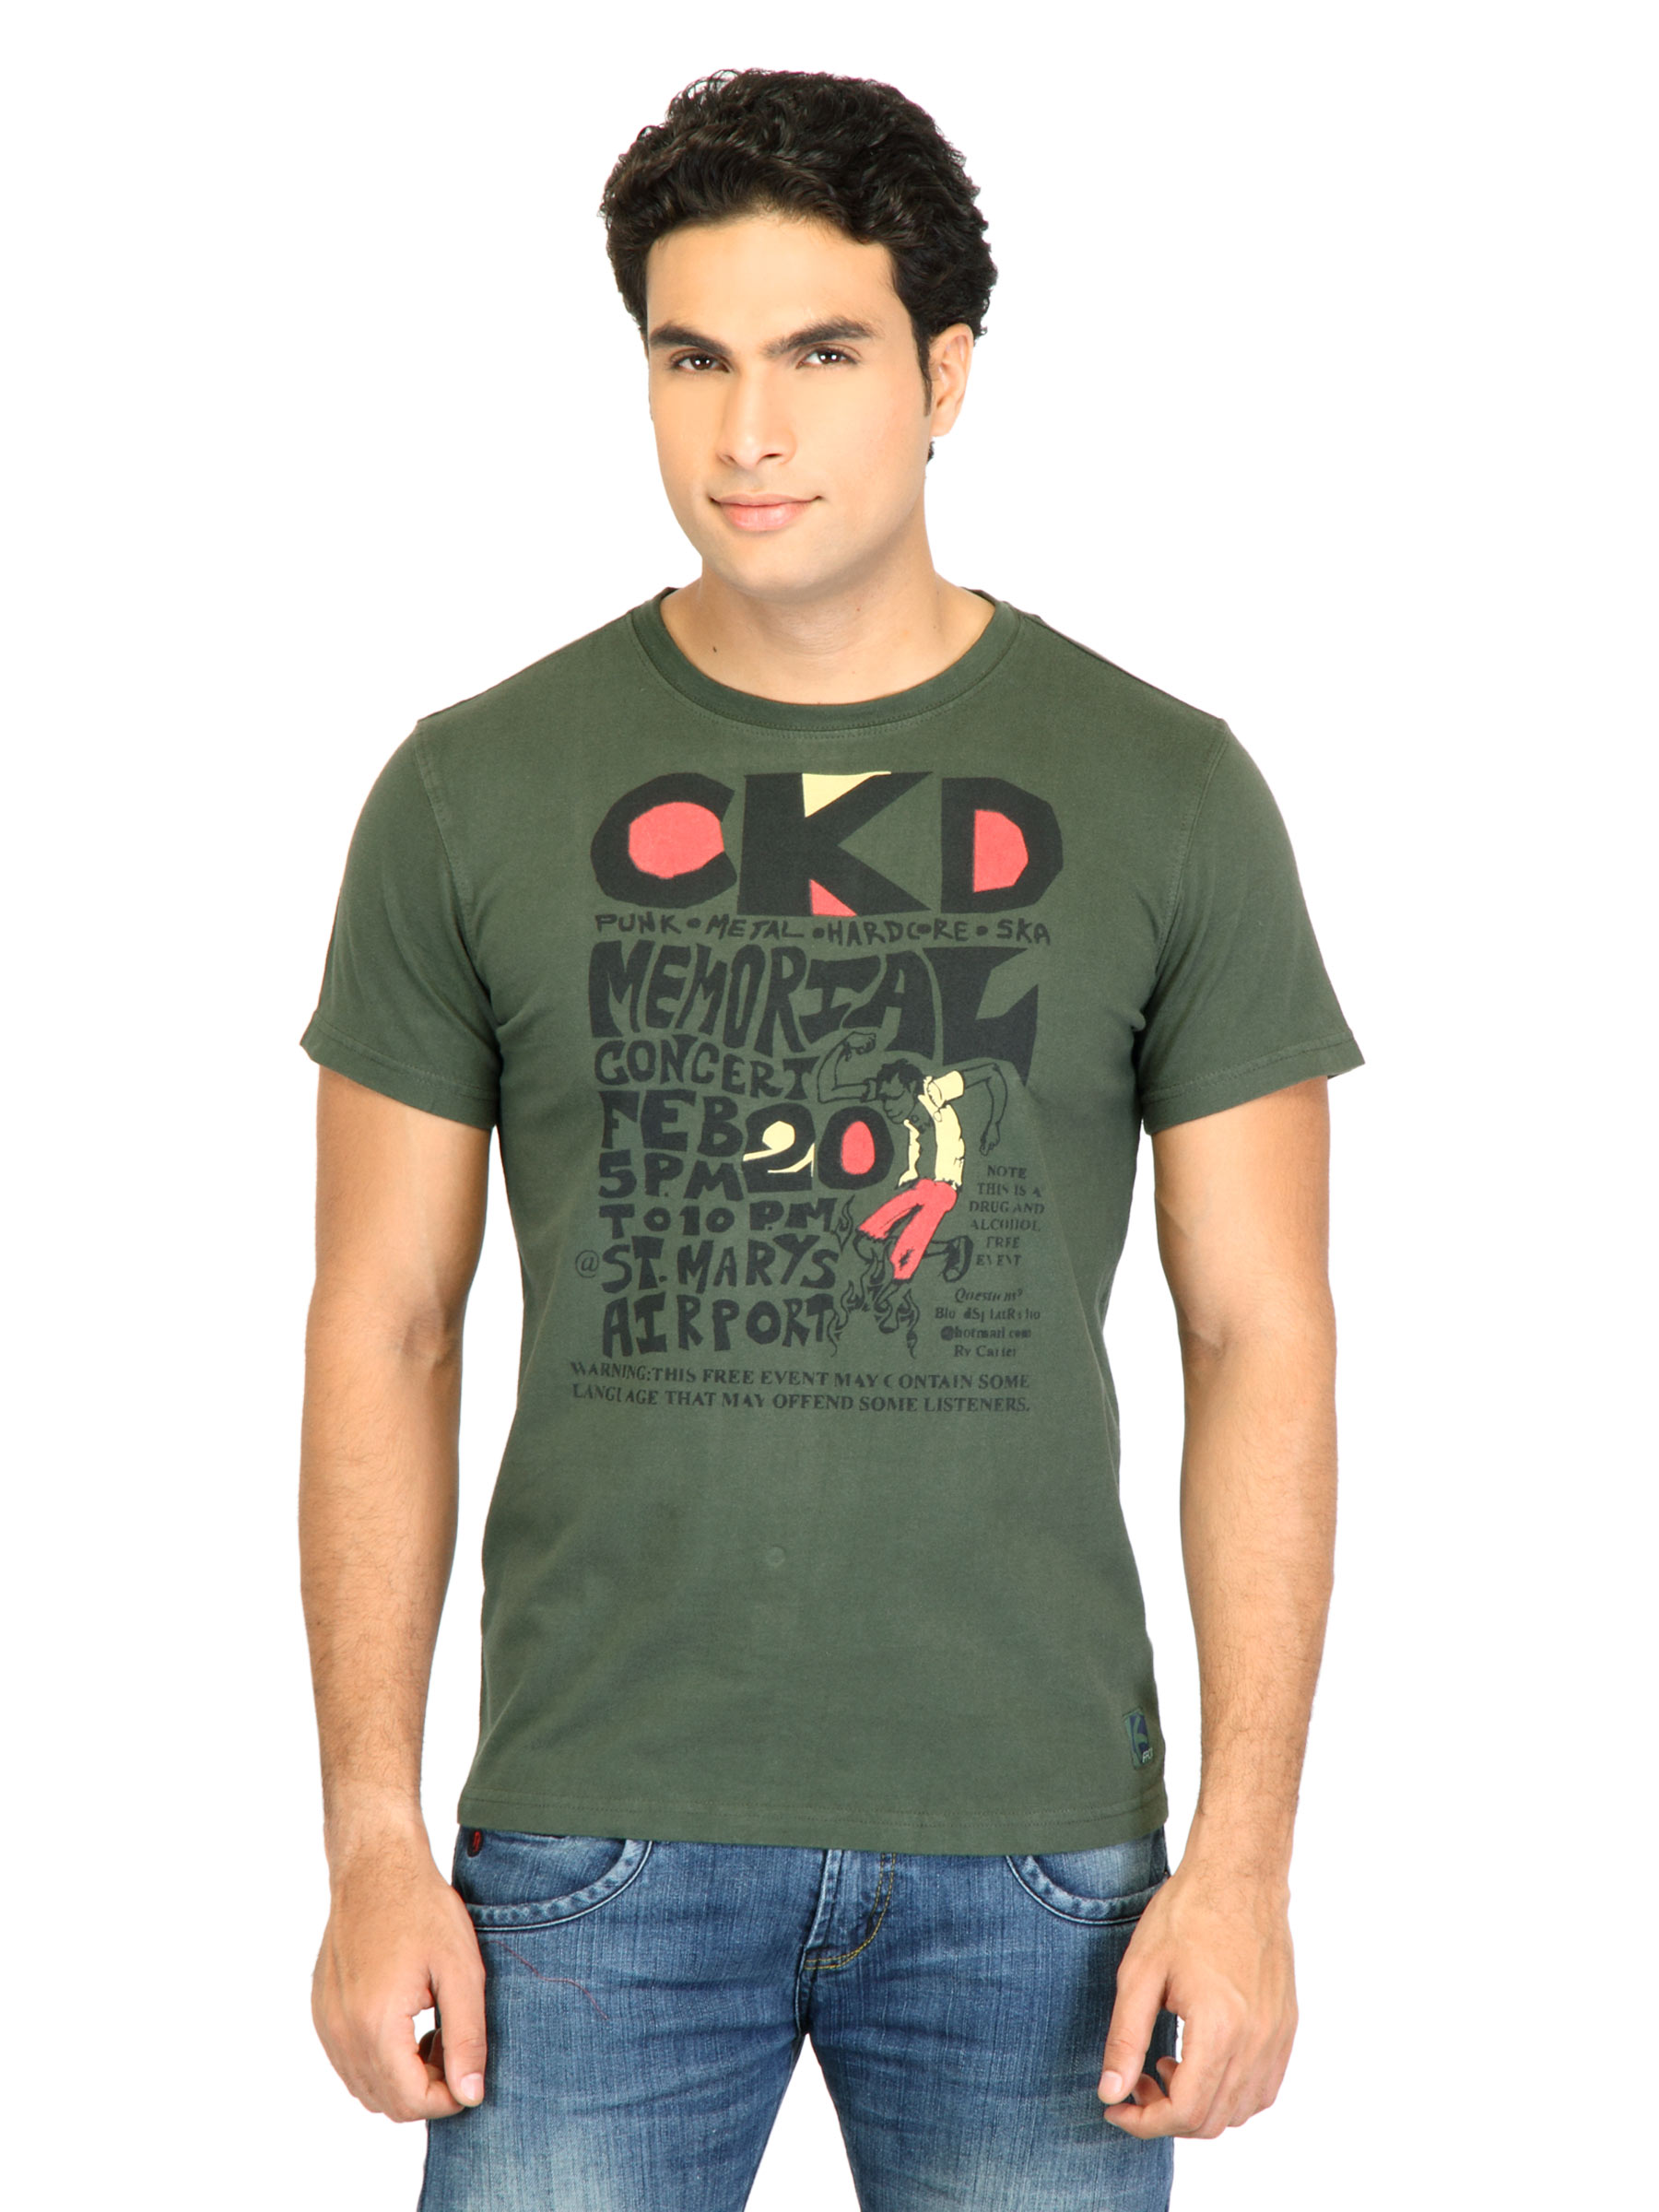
Facit Men Smart Olive Tshirt
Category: Apparel / Topwear / Tshirts
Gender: Men
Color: Olive
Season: Summer 2016
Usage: Casual